Rannerdale Knotts

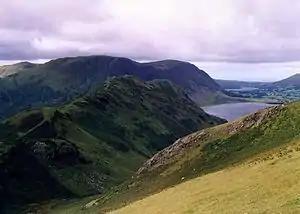
Rannerdale Knotts seen across Rannerdale from the slopes of Whiteless Pike with the fell of Mellbreak in the background.

Size himself died aged 86, having negotiated fiercely with the local district council to be buried on the fells. His grave overlooks Rannerdale. His epitaph reads: